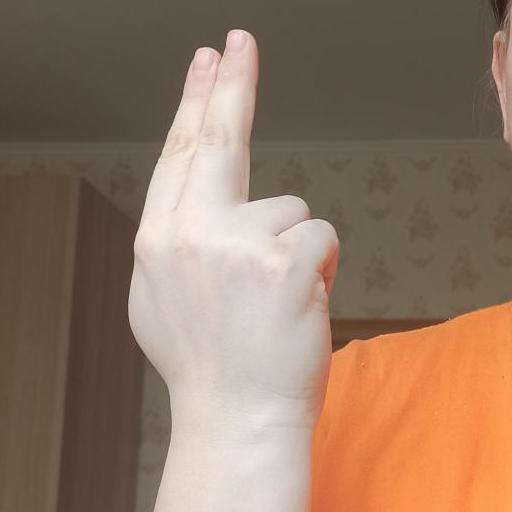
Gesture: two_up_inverted